Blanchisseuse

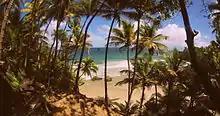
Blanchisseuse Beach, Trinidad.

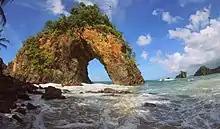
The Paria Arch.

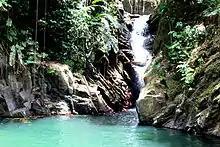
Paria Fall, Blanchisseuse

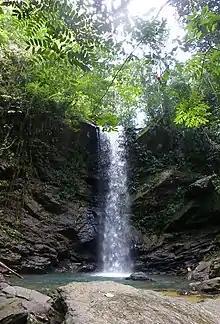
Avocat Fall, Blanchisseuse

Blanchisseuse is a village in Trinidad and Tobago. It is located about midway along the north coast of Trinidad on the northern slope of the Northern Range, about 24 km north of Arima.